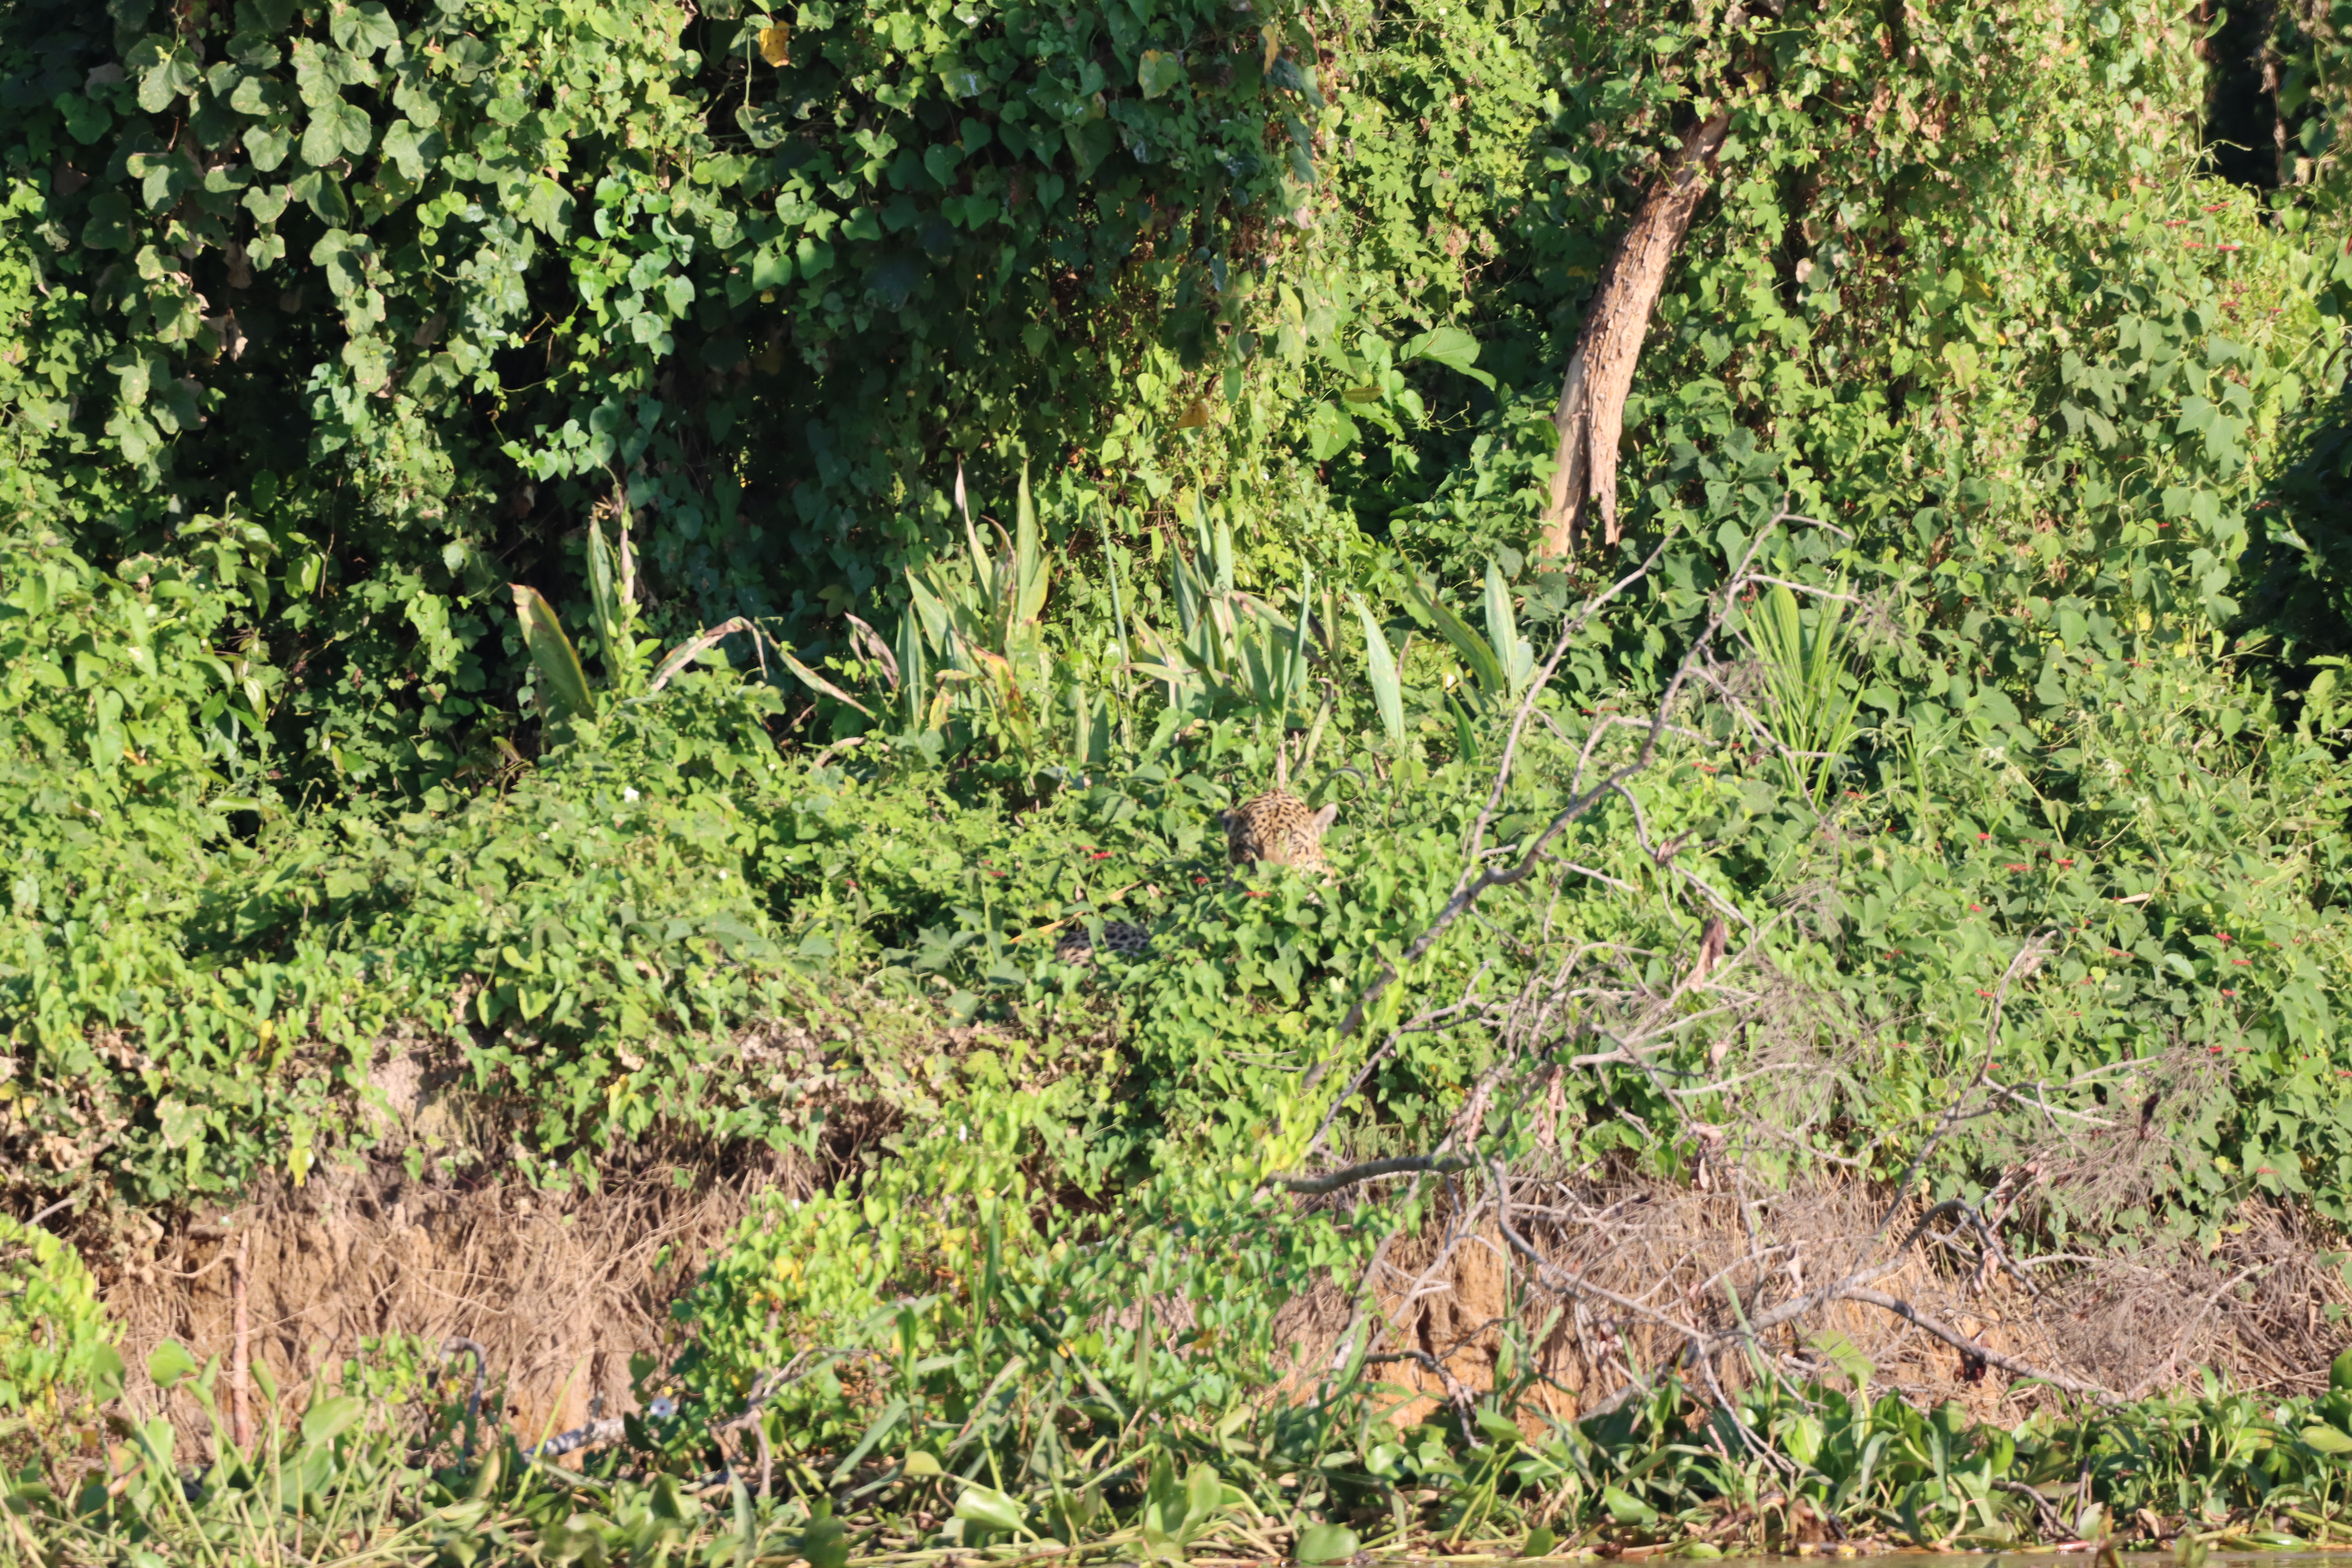
Jaguar: Kwang